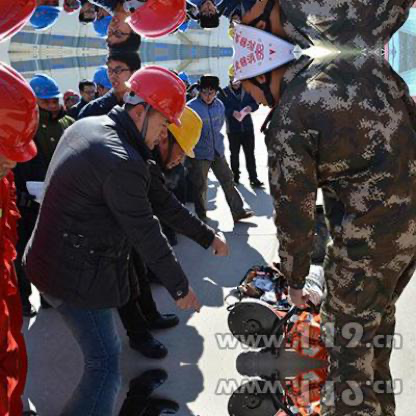
Objects in the image:
label: helmet
label: helmet
label: helmet
label: helmet
label: helmet
label: helmet
label: helmet
label: head
label: head
label: helmet
label: helmet
label: helmet
label: helmet
label: helmet
label: helmet
label: head
label: head